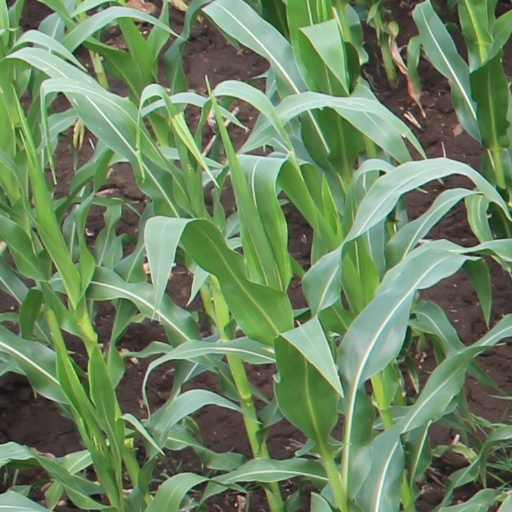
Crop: maize; corn